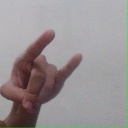
अक्षर: च